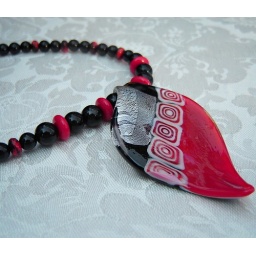
Red white and black murano style glass pendant with black onyx decreasing in size. Red and black&amp;amp;red glass beads throughout. Sterling silver clasp